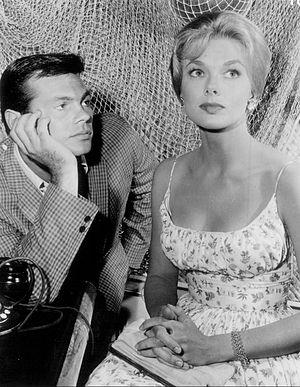
Leslie Parrish, de son vrai nom Marjorie Hellen, est une actrice américaine née le 13 mars 1935 à Melrose, Massachusetts.